The Heart of Thomas

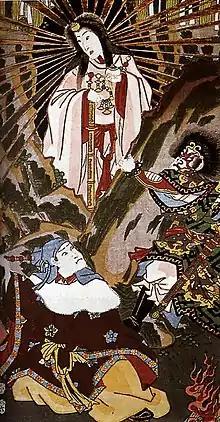
The Shinto deity Amaterasu. Hagio presents Christian concepts in "The Heart of Thomas" in a manner that suggests inspiration from religious traditions of Japan.

Deborah Shamoon notes that although the gymnasium surroundings of "The Heart of Thomas" are represented with realism, the imaginative use of ghosts, angels, Biblical legends, and apparitions evokes a Gothic atmosphere. Supernatural objects and themes, in her view, represent not only the inner conflicts created by spiritual love but also reveal it as a force beyond ordinary rational understanding. Figures from the Old Testament and Greek mythology appear as symbolic representations: Juli is drawn as the angel Gabriel when he reveals to Erich his history of abuse, angels appear throughout the series to symbolize the thoughts of characters, and the eighth chapter frontispiece personifies the Moirai as a young girl holding a spool of yarn. Tamura notes that Hagio, who is not Christian, presents Christian concepts in a manner that suggests inspiration from the animistic and polytheistic religious traditions of Japan. For example, Oskar remarks to Erich that Thomas was possessed by Amor, the Roman god of love, and that his suicide released the spirit. Although Amor is often depicted as an angel in Western art, Tamura notes that Hagio manifests Amor in a manner that is reminiscent of a Japanese "kami" (spirit), such as inhabiting the air, a landscape, or a character in the story.